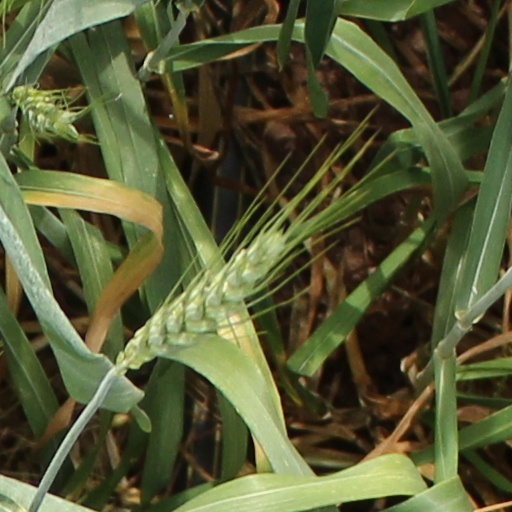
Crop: wheat